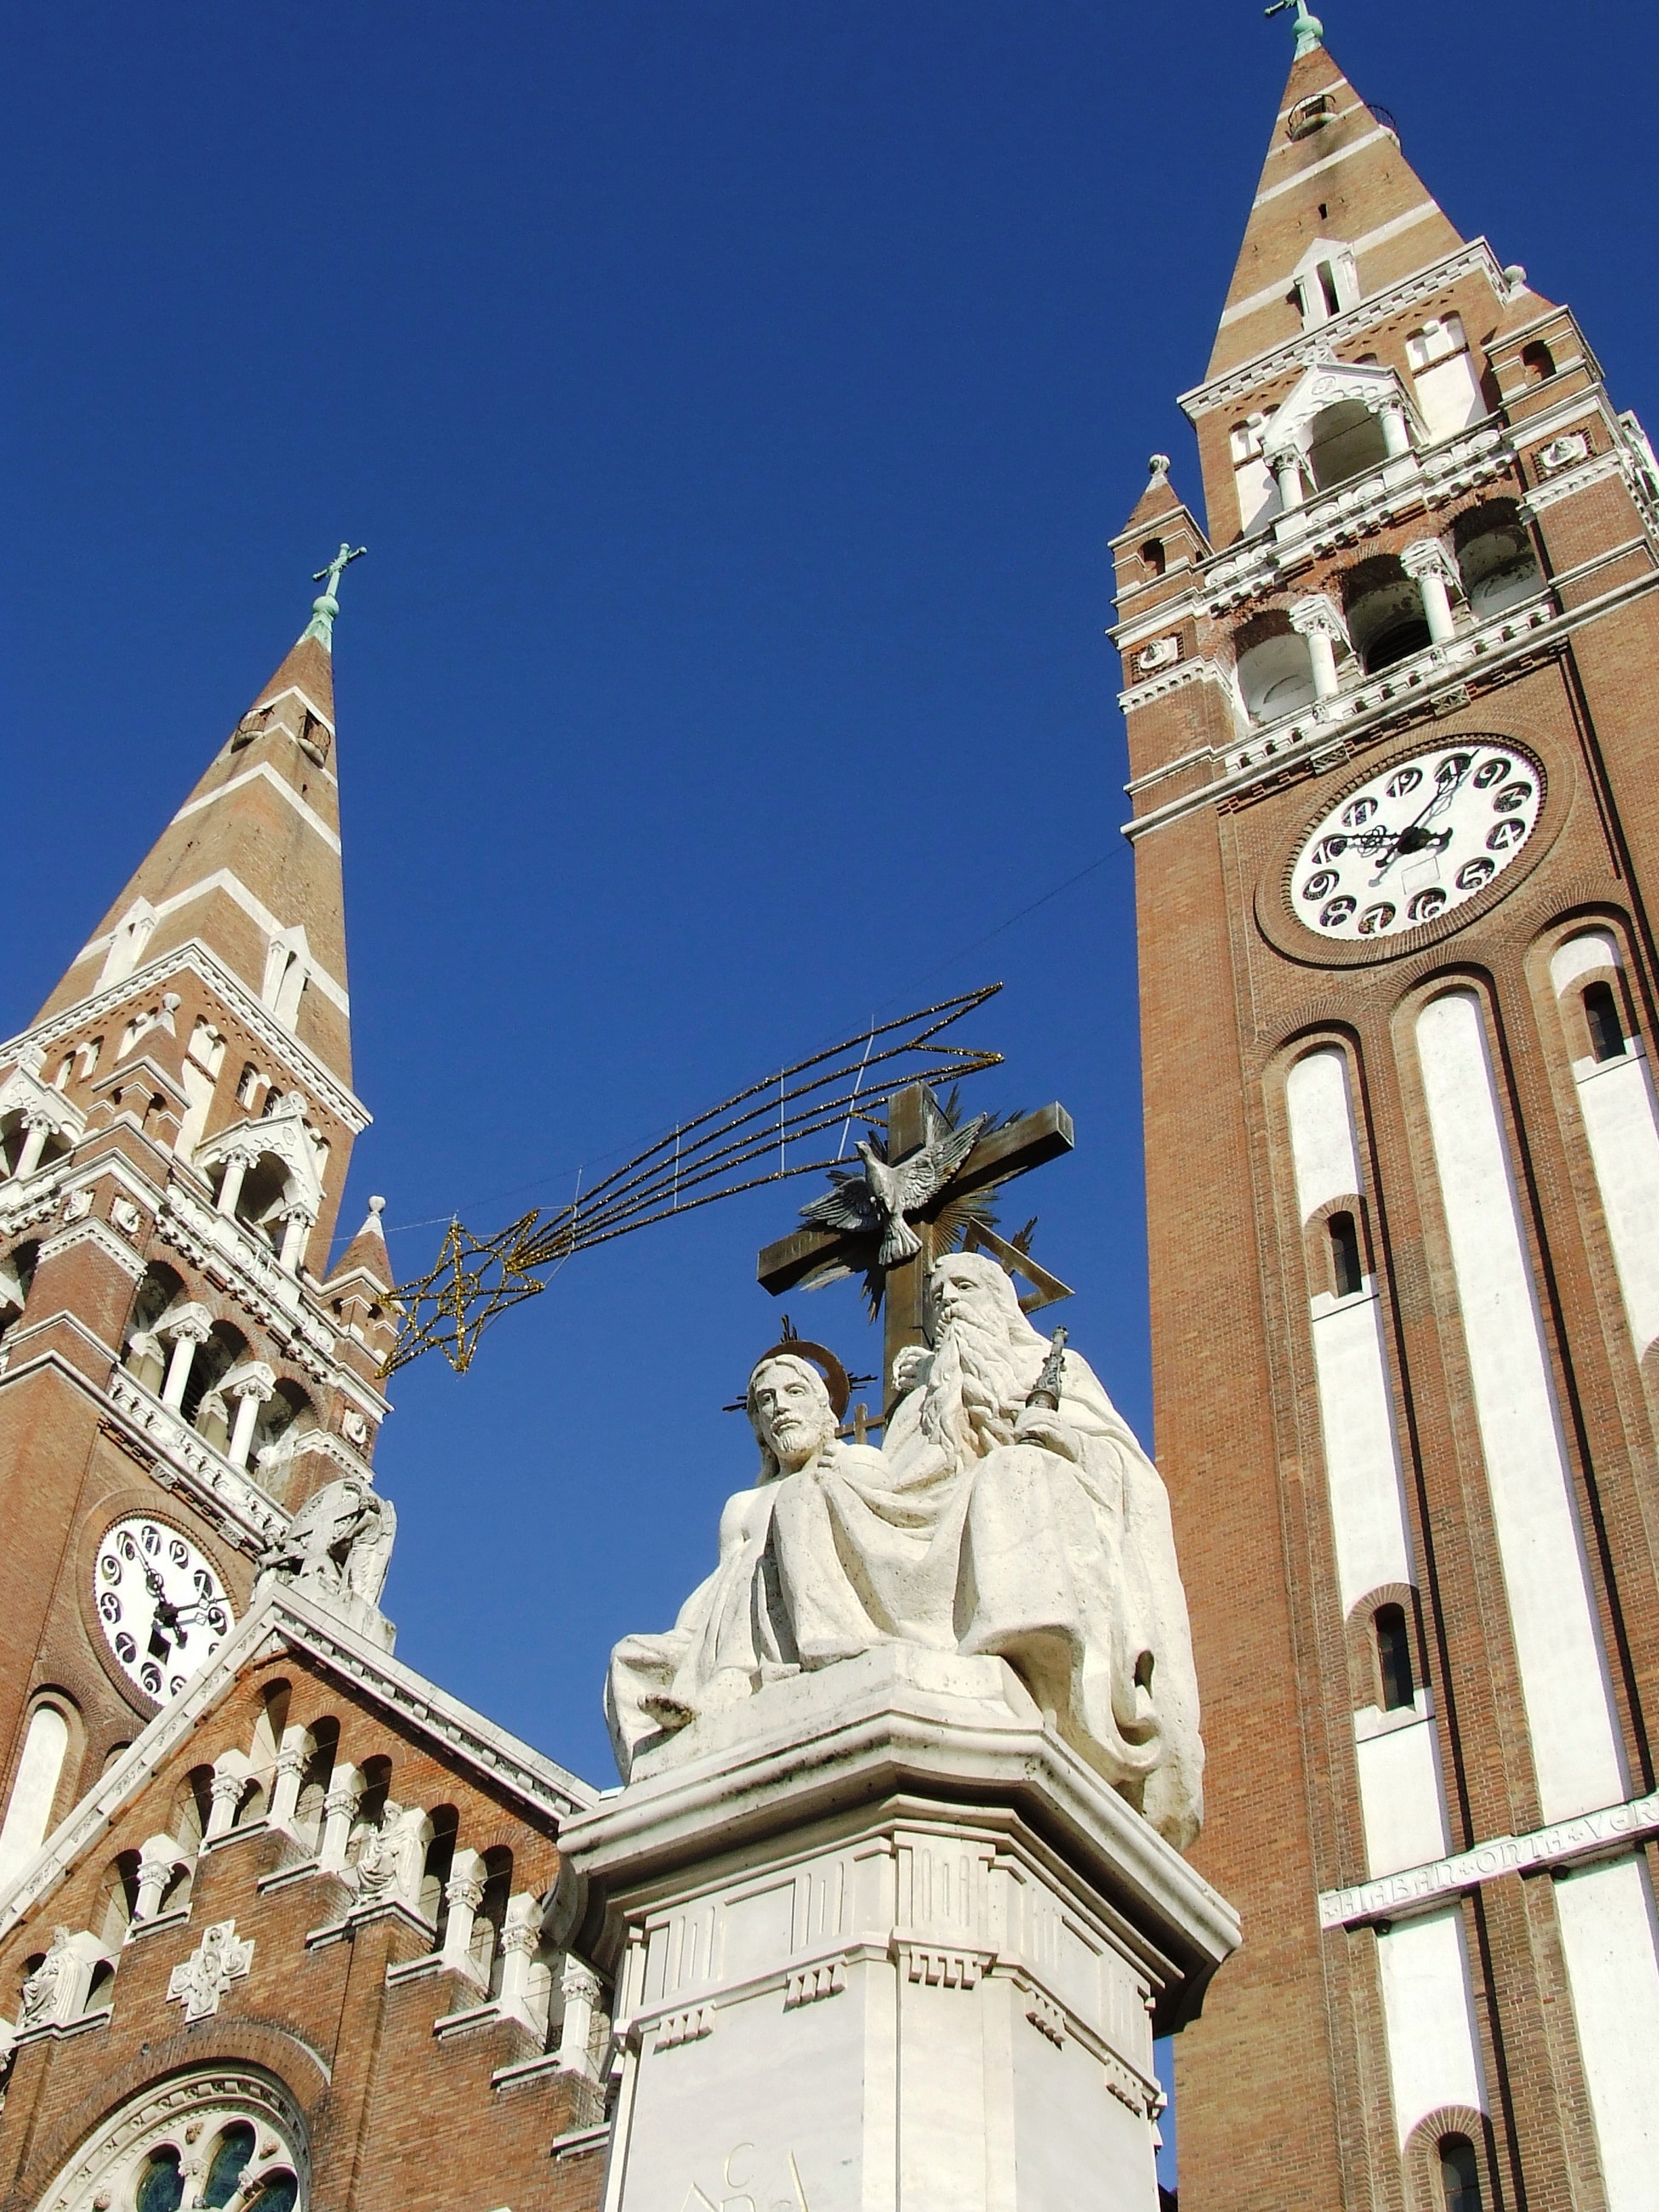
light, building, tower, landmark, facade, church, cathedral, place of worship, clock tower, bell tower, blue sky, spire, steeple, basilica, szeged hungary, szeged cathedral, votive church